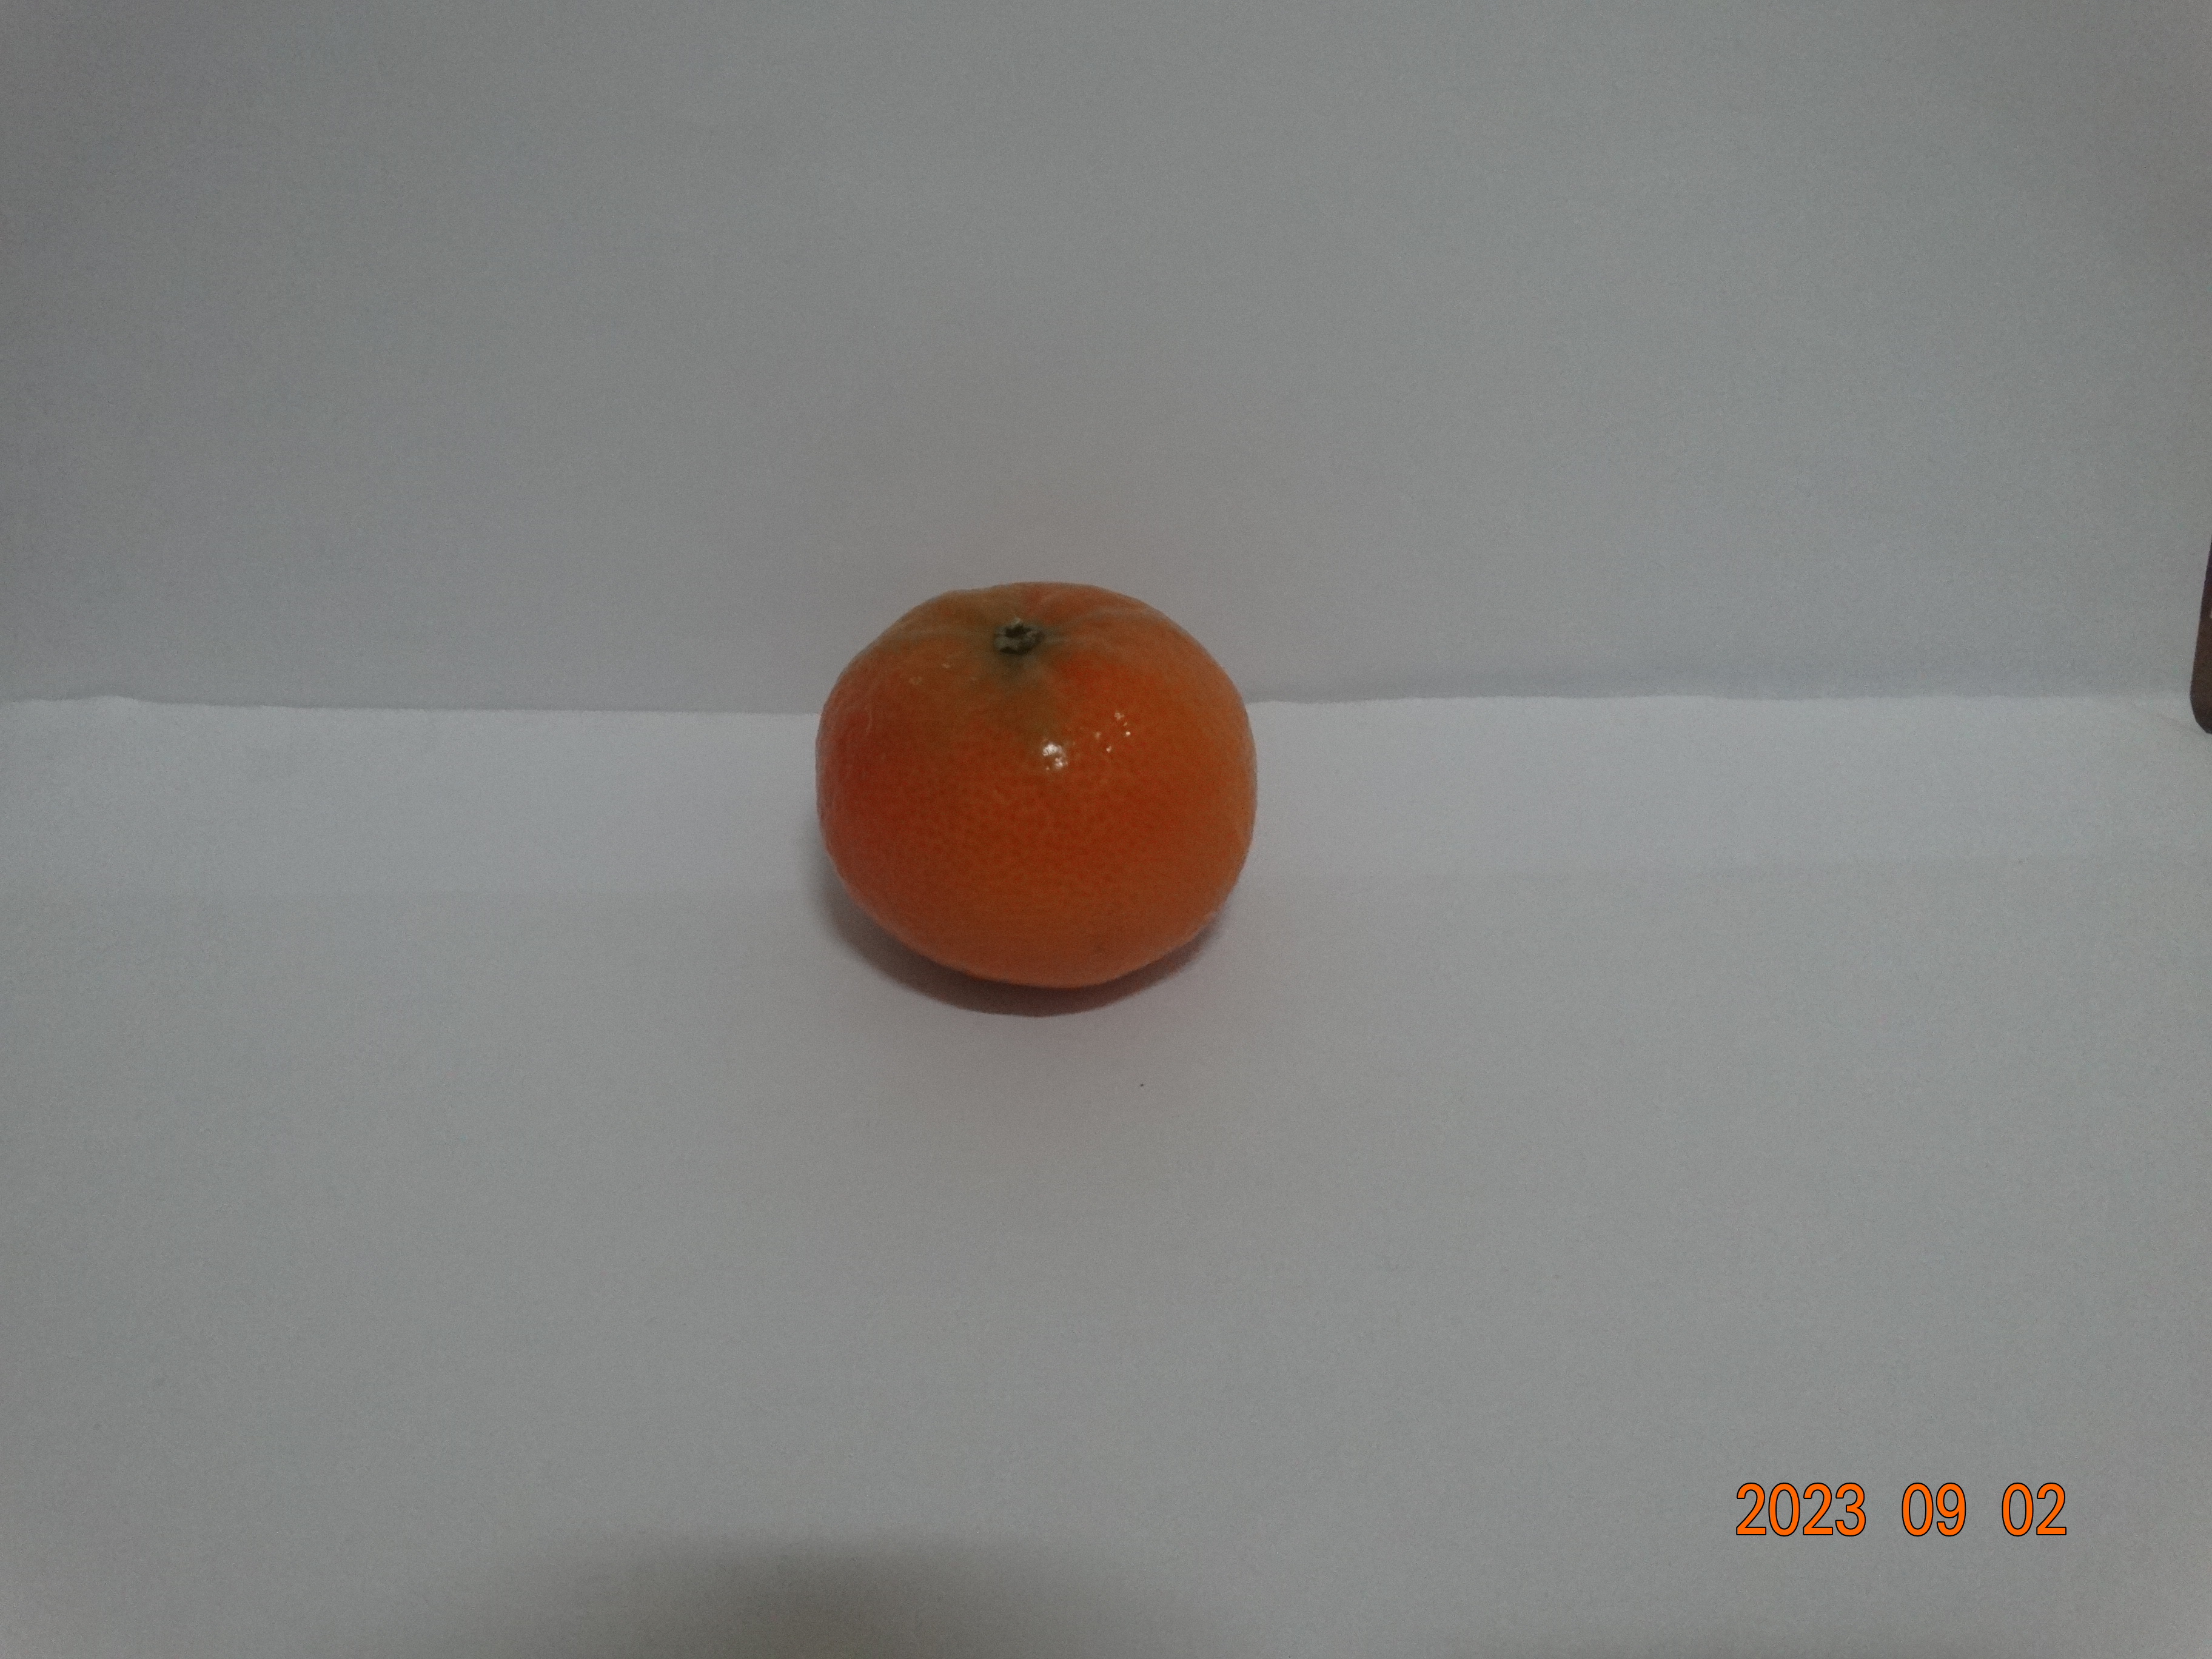
Citrus fruit variety: tangerine